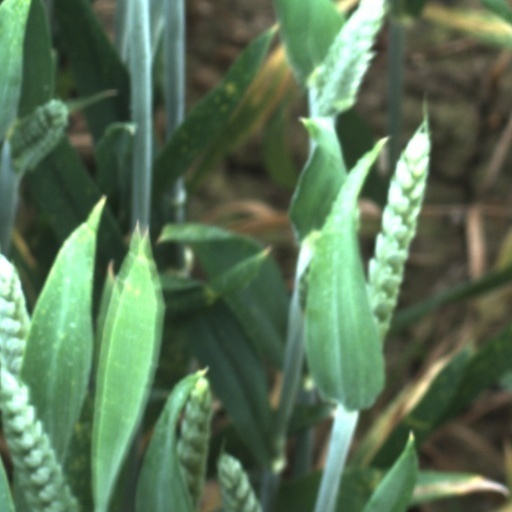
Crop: wheat